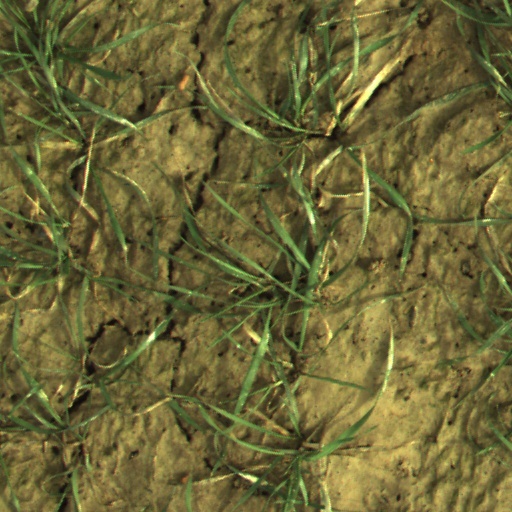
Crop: wheat